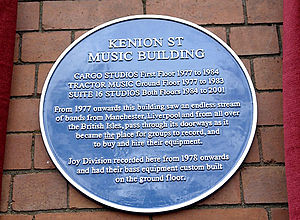
Joy Division / Arv og indflydelse
Mindeplade for Joy Division
Joy Division var et post-punk-band, der blev dannet i 1976. Gruppen bestod af Ian Curtis, Bernard Sumner, Peter Hook og Stephen Morris.